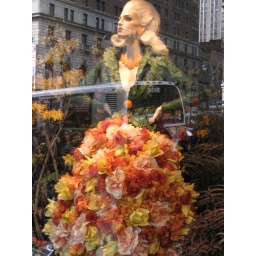
Dress made of flowers in the window at Macy's